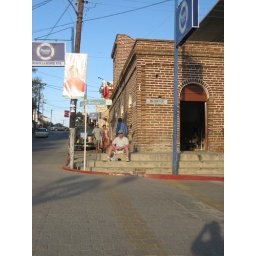
Superstar chillin' in Todos Santos, Mexico drinking beer while sitting on a street corner hiding from the paparazzi.